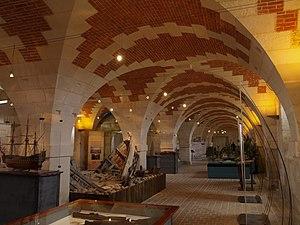
Citadelle de Brouage (Charente-Maritime)
Hiers-Brouage est une ancienne commune du Sud-Ouest de la France située dans le département de la Charente-Maritime. Ses habitants sont appelés les Hiersois et Hiersoises, ou les Brouageais et Brouageaises. Le 1ᵉʳ janvier 2019, elle fusionne avec Marennes pour former la commune nouvelle de Marennes-Hiers-Brouage.
La Halle aux Vivres est un musée français situé dans la citadelle-musée de Brouage, aujourd'hui un des hauts lieux du tourisme de la Charente-Maritime où 500 000 visiteurs arpentent chaque année les rues de Brouage qui bénéficie du statut prestigieux de Grand site national depuis 1989.